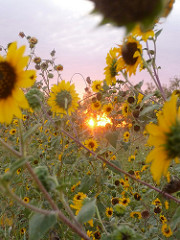
Flower: sunflower